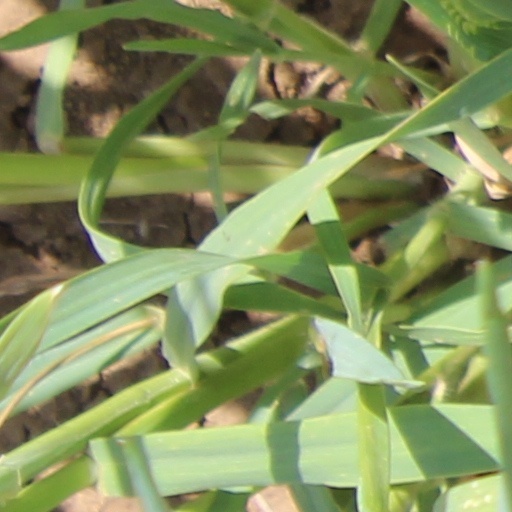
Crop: wheat